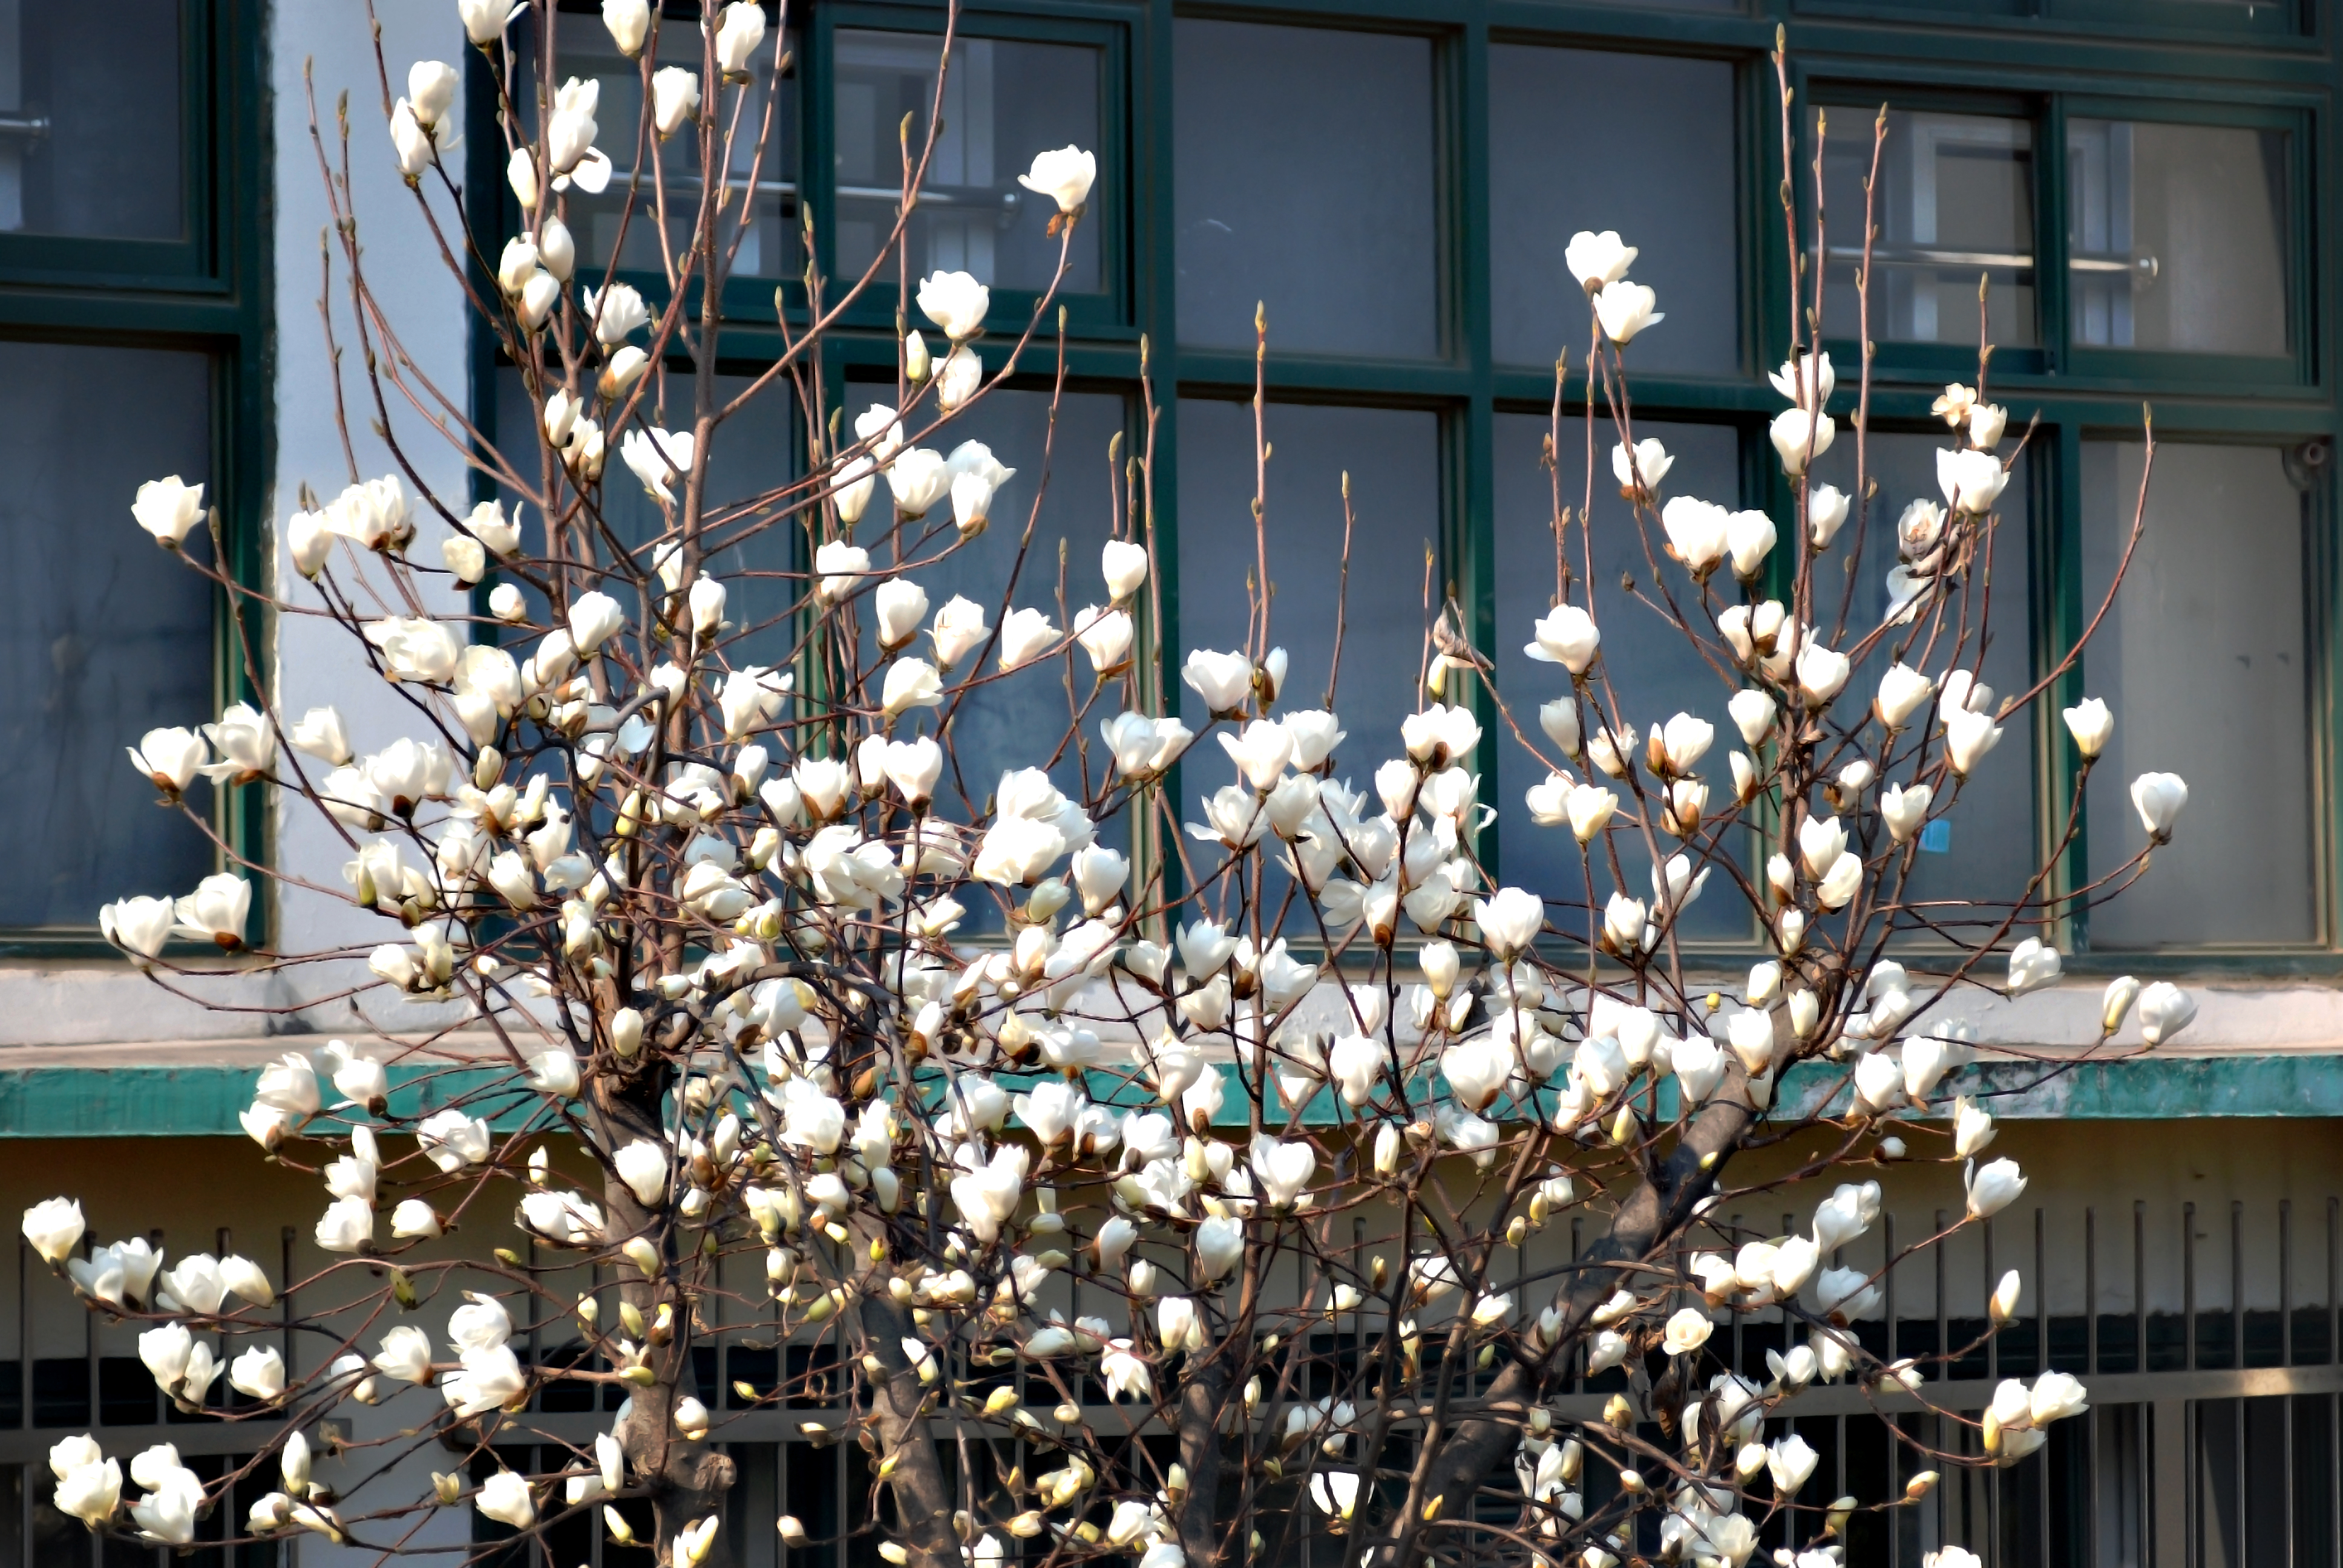
natural, lighting, chandelier, light fixture, room, interior design, ceiling fixture, metal